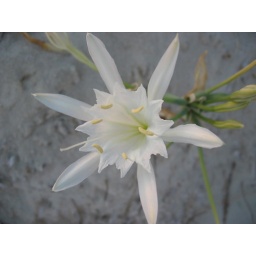
flower in sand